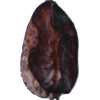
Label: carambola